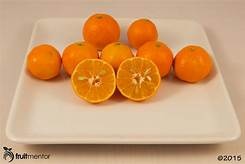
Label: mandarine